Julius and Ethel Rosenberg

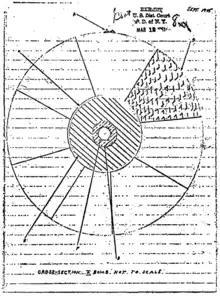
David Greenglass's sketch of an implosion-type nuclear weapon design, illustrating what he allegedly gave the Rosenbergs to pass on to the Soviet Union

Twenty senior government officials met secretly on February 8, 1950, to discuss the Rosenberg case. Gordon Dean, the chairman of the Atomic Energy Commission, said: "It looks as though Rosenberg is the kingpin of a very large ring, and if there is any way of breaking him by having the shadow of a death penalty over him, we want to do it." Myles Lane, a member of the prosecution team, said that the case against Ethel was "not too strong", but that it was "very important that she be convicted too, and given a stiff sentence." FBI director J. Edgar Hoover wrote that "proceeding against the wife will serve as a lever" to make Julius talk.